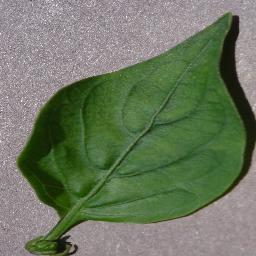
Label: Pepper,_bell___healthy